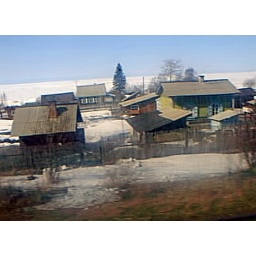
Rural house views near Selenga River as seen from Trans-Siberian passenger train in eastern Russia. April 2000.